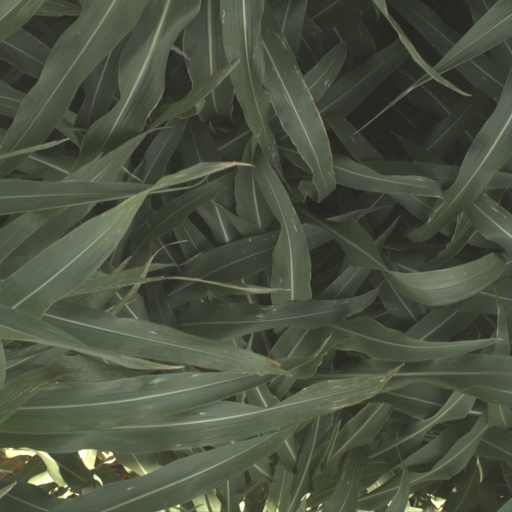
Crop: sorghum